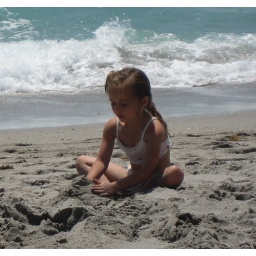
Kate building in the sand